Neferefre

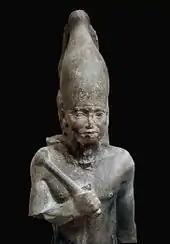
Statue of a standing pharaoh in black stone. He is holding a mace and a rounded crown.

While Neferefre is given a reign of some 20 years in epitomes of Manetho's "Aegyptiaca", the current academic view is that this number is an overestimation of his true reign length, which must have been significantly shorter. Before the results of the extensive excavations in Abusir were fully published, Egyptologists following the traditional succession hypothesis credited Neferefre with around a decade of rule, based on the paucity of attestations contemporaneous with his reign. For example, von Beckerath and Winfried Barta gave him 11 and 10 years on the throne, respectively. This view now has few supporters.